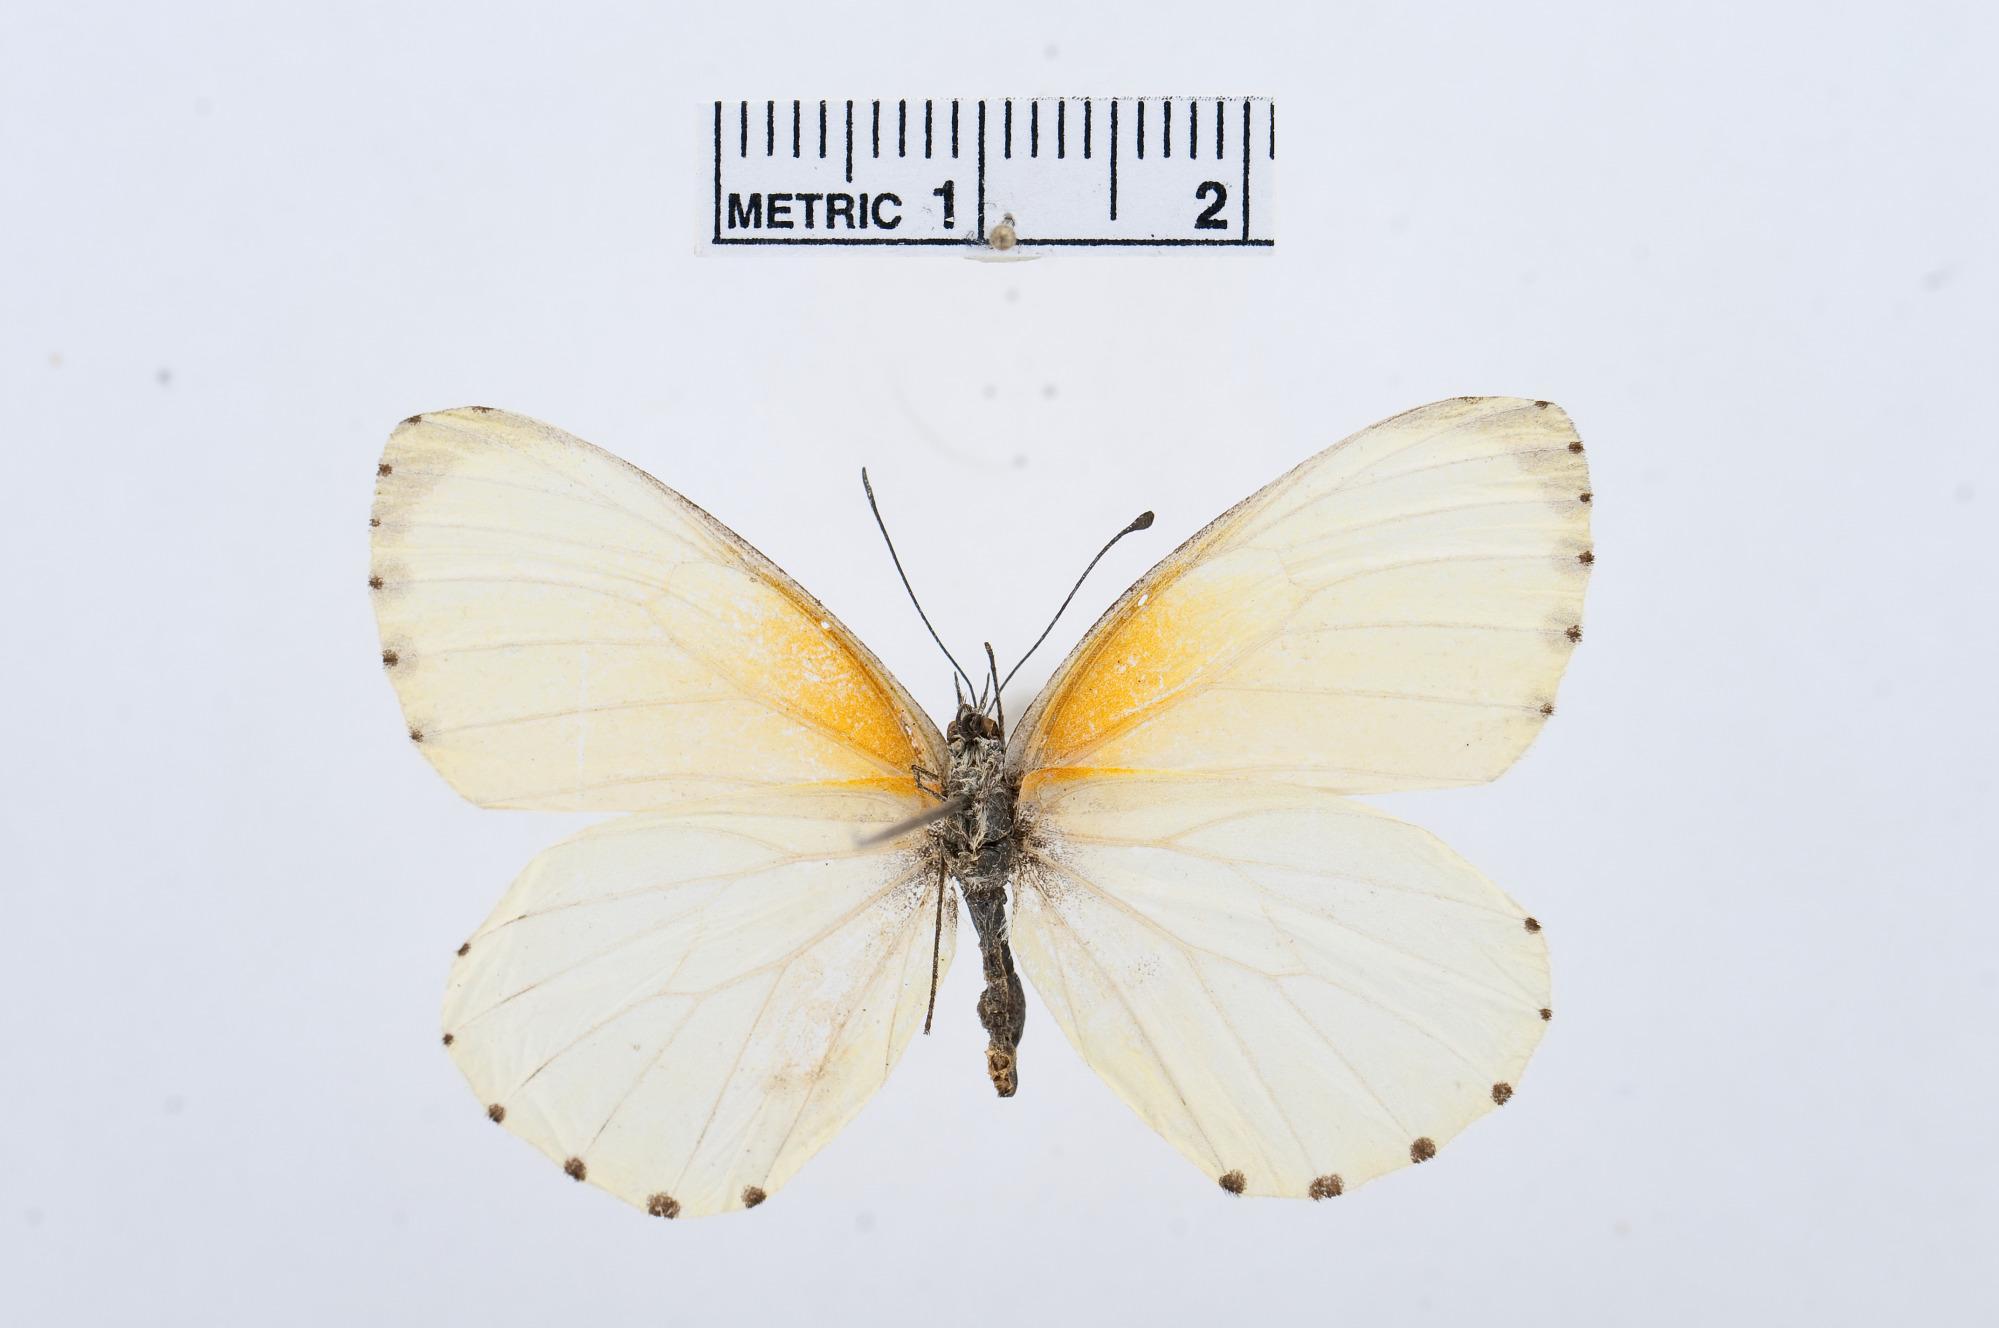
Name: Mylothris erlangeri
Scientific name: Mylothris erlangeri
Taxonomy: Animalia, Arthropoda, Hexapoda, Insecta, Lepidoptera, Pieridae, Pierinae